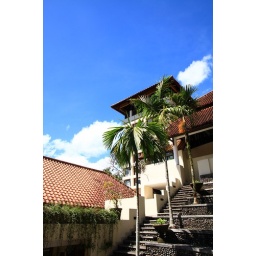
Blue sky at Pacung is like once in a blue moon.